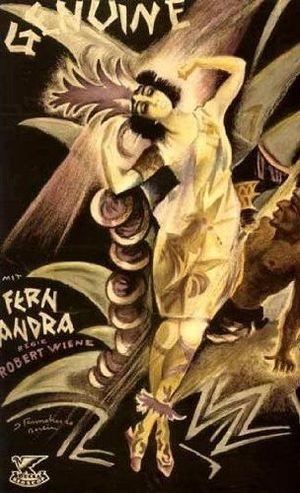
Guenuine est un film allemand muet réalisé par Robert Wiene, sorti en 1920. Ce film d'horreur expressionniste dont les décors furent réalisés par le peintre César Klein suivit Le Cabinet du docteur Caligari.